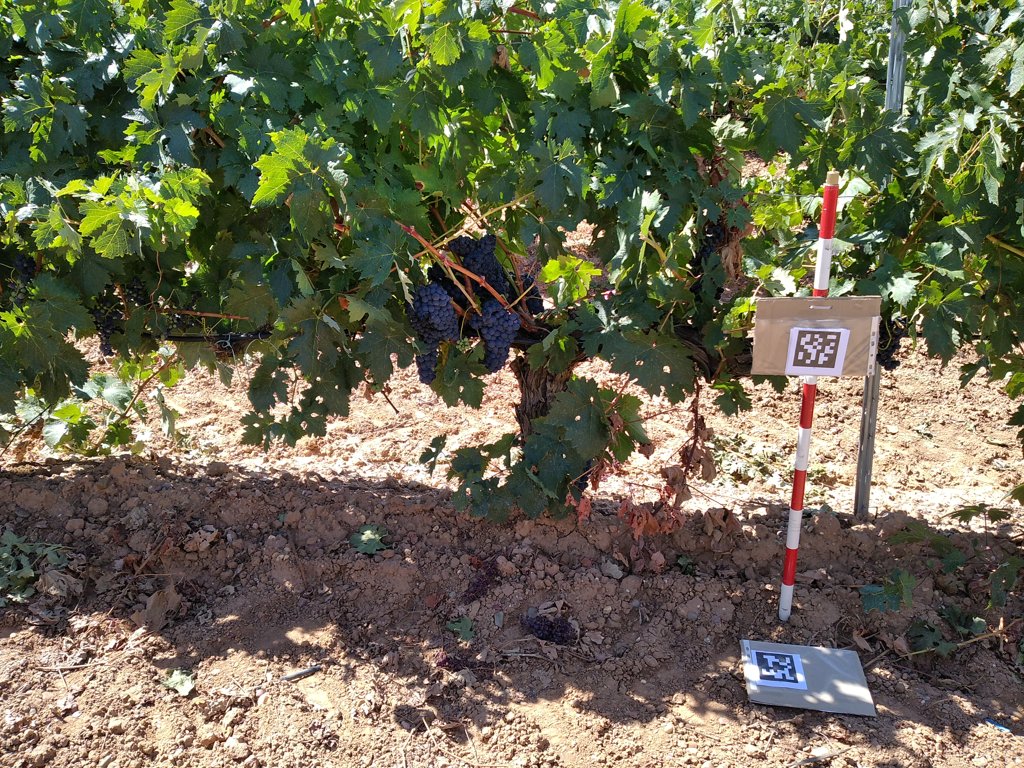
Berries visible: 461
Grape clusters: 9